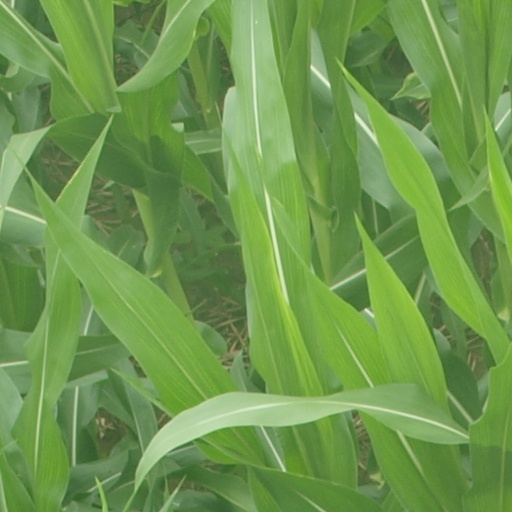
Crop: maize; corn